Swains Island

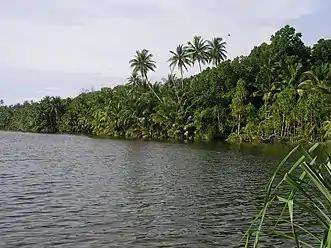
Swains Island lagoon

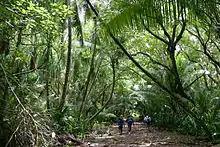
Road on Swains Island

Swains Island has a total area of about , of which is land. The central lagoon, called Lake Namo, accounts for .